Kunika

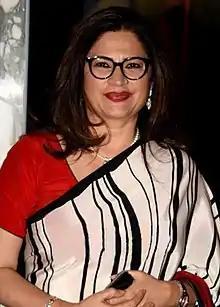
Kunickaa at the screening of Sonata

Kunickaa Sadanand, known mononymously as Kunickaa, is an Indian actress, advocate, producer and social activist. She is known for her various characters in many Indian films as a villain and in comic roles.